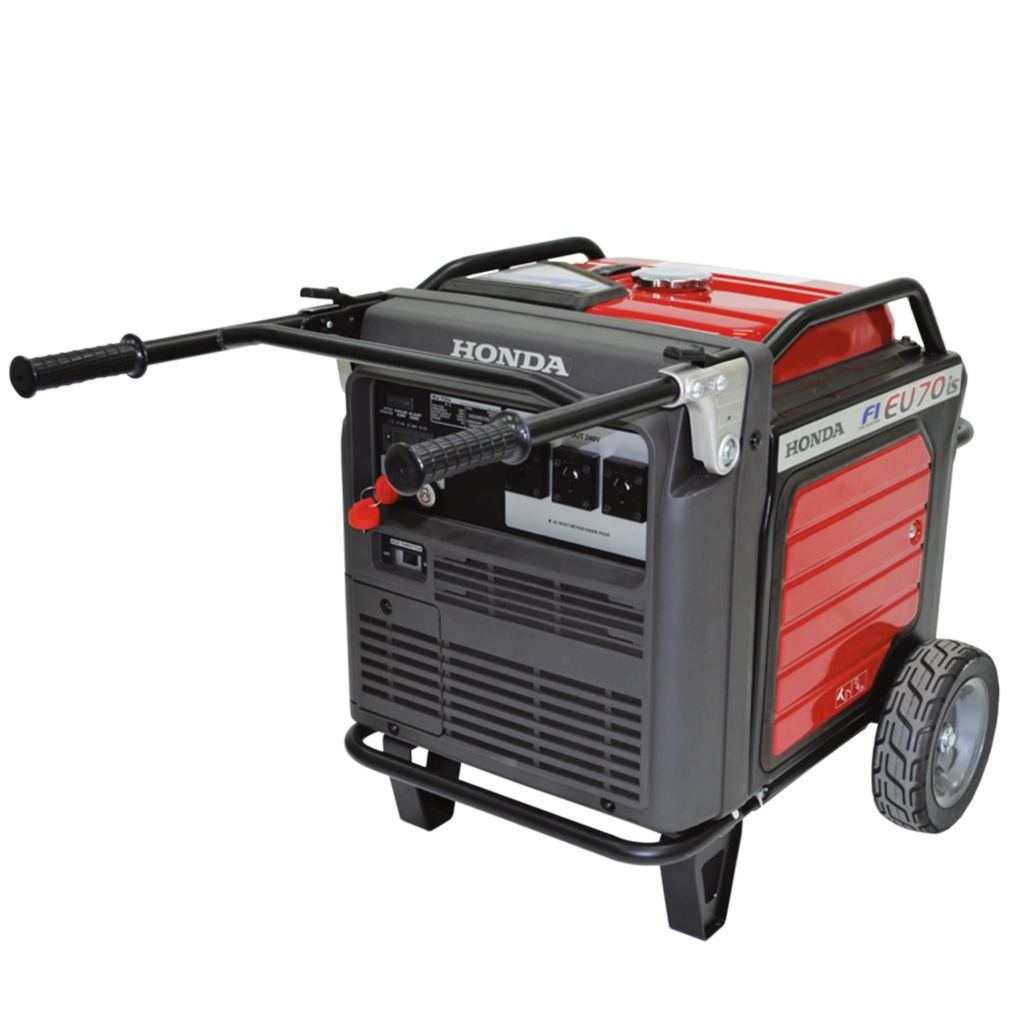
Honda EU70is Generator
The EU70is uses Honda's four-stroke GX390 engine coupled with an Electronic Fuel-Injection system, delivering a maximum output of 7,000 watts AC and rated output of 5,500 watts. It is the perfect Generator for heavy duty commercial or domestic applications.
Brand: Honda
Category: Hardware > Power & Electrical Supplies > Generators > Inverter Generators